Joint Surveillance System

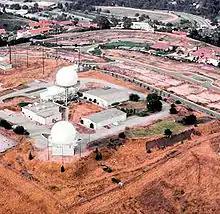
The former J-31 San Pedro JSS ARSR-1 radar site, California

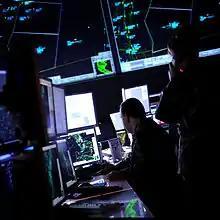
USAF Battle Control System operators monitor the skies from the floor of the program's Eastern Air Defense Sector location.

The Joint Surveillance System (JSS) is a joint United States Air Force and Federal Aviation Administration system for the atmospheric air defense of North America. It replaced the Semi Automatic Ground Environment (SAGE) system in 1983.